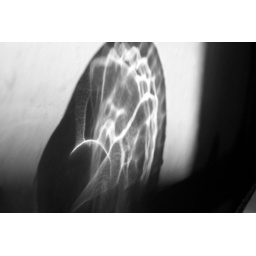
glass + light in black and white